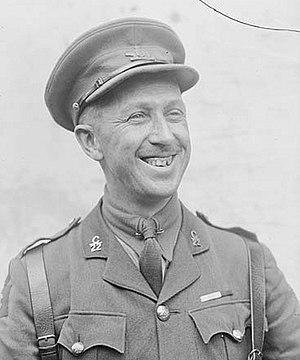
Le major Georges P. Vanier du 22e Bataillon, en 1918. Sur cette photo, il porte sur les revers les insignes du 22e Battalion et sur la poitrine les rubans représentant ses décorations, dont la Croix militaire. Georges-Philéas Vanier (né le 23 avril 1888 à Montréal et décédé le 5 mars 1967 à Ottawa) sera plus tard le dix-neuvième gouverneur général du Canada, de 1959 à 1967.